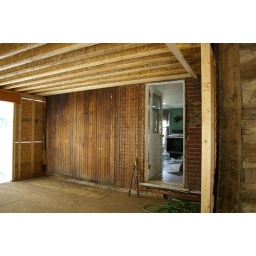
Panel wall in diningroom, door to Kitchen